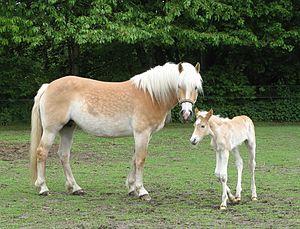
La liste de races chevalines, incluant les poneys, s'est enrichie sous l'influence de la sélection naturelle et de l'élevage sélectif de l'espèce equus ferus caballus, le cheval domestique, sous le contrôle humain. L'espèce du cheval s'est divisée en plusieurs centaines de races, réparties sur tous les continents. Le classement de ces races est établi par la Fédération équestre internationale, qui en distingue trois grands types : le cheval de selle destiné à être monté, le cheval de trait destiné à la traction animale, et le poney, arbitrairement défini comme un cheval mesurant moins d'1,48 m de haut, notion controversée. D'autres distinctions peuvent être opérées, notamment entre les races de travail, de couleur, de sport, et d'allures.
Le Haflinger est une race montagnarde de petit cheval de selle et de trait léger. Originaire du Tyrol, région historique désormais partagée entre l'Autriche et le nord de l'Italie, le Haflinger est peut-être issu de populations d'équidés arrivées dans la région dès le Moyen Âge. Il émerge réellement en tant que race à la fin du XIXᵉ siècle. Il est caractérisé par sa robe, toujours alezane aux crins lavés, ses allures confortables mais énergiques, sa musculature et son élégance. De son élevage pour le travail en terrain accidenté, le Haflinger a hérité d'une grande robustesse. Sa morphologie et son apparence sont le résultat de croisements réguliers entre le cheval arabe et des poneys de travail tyroliens. L'étalon fondateur de la race, Folie, naît en 1874. La première coopérative d'élevage voit le jour en 1904. Tous les Haflingers actuels descendent de Folie, à travers sept lignées.